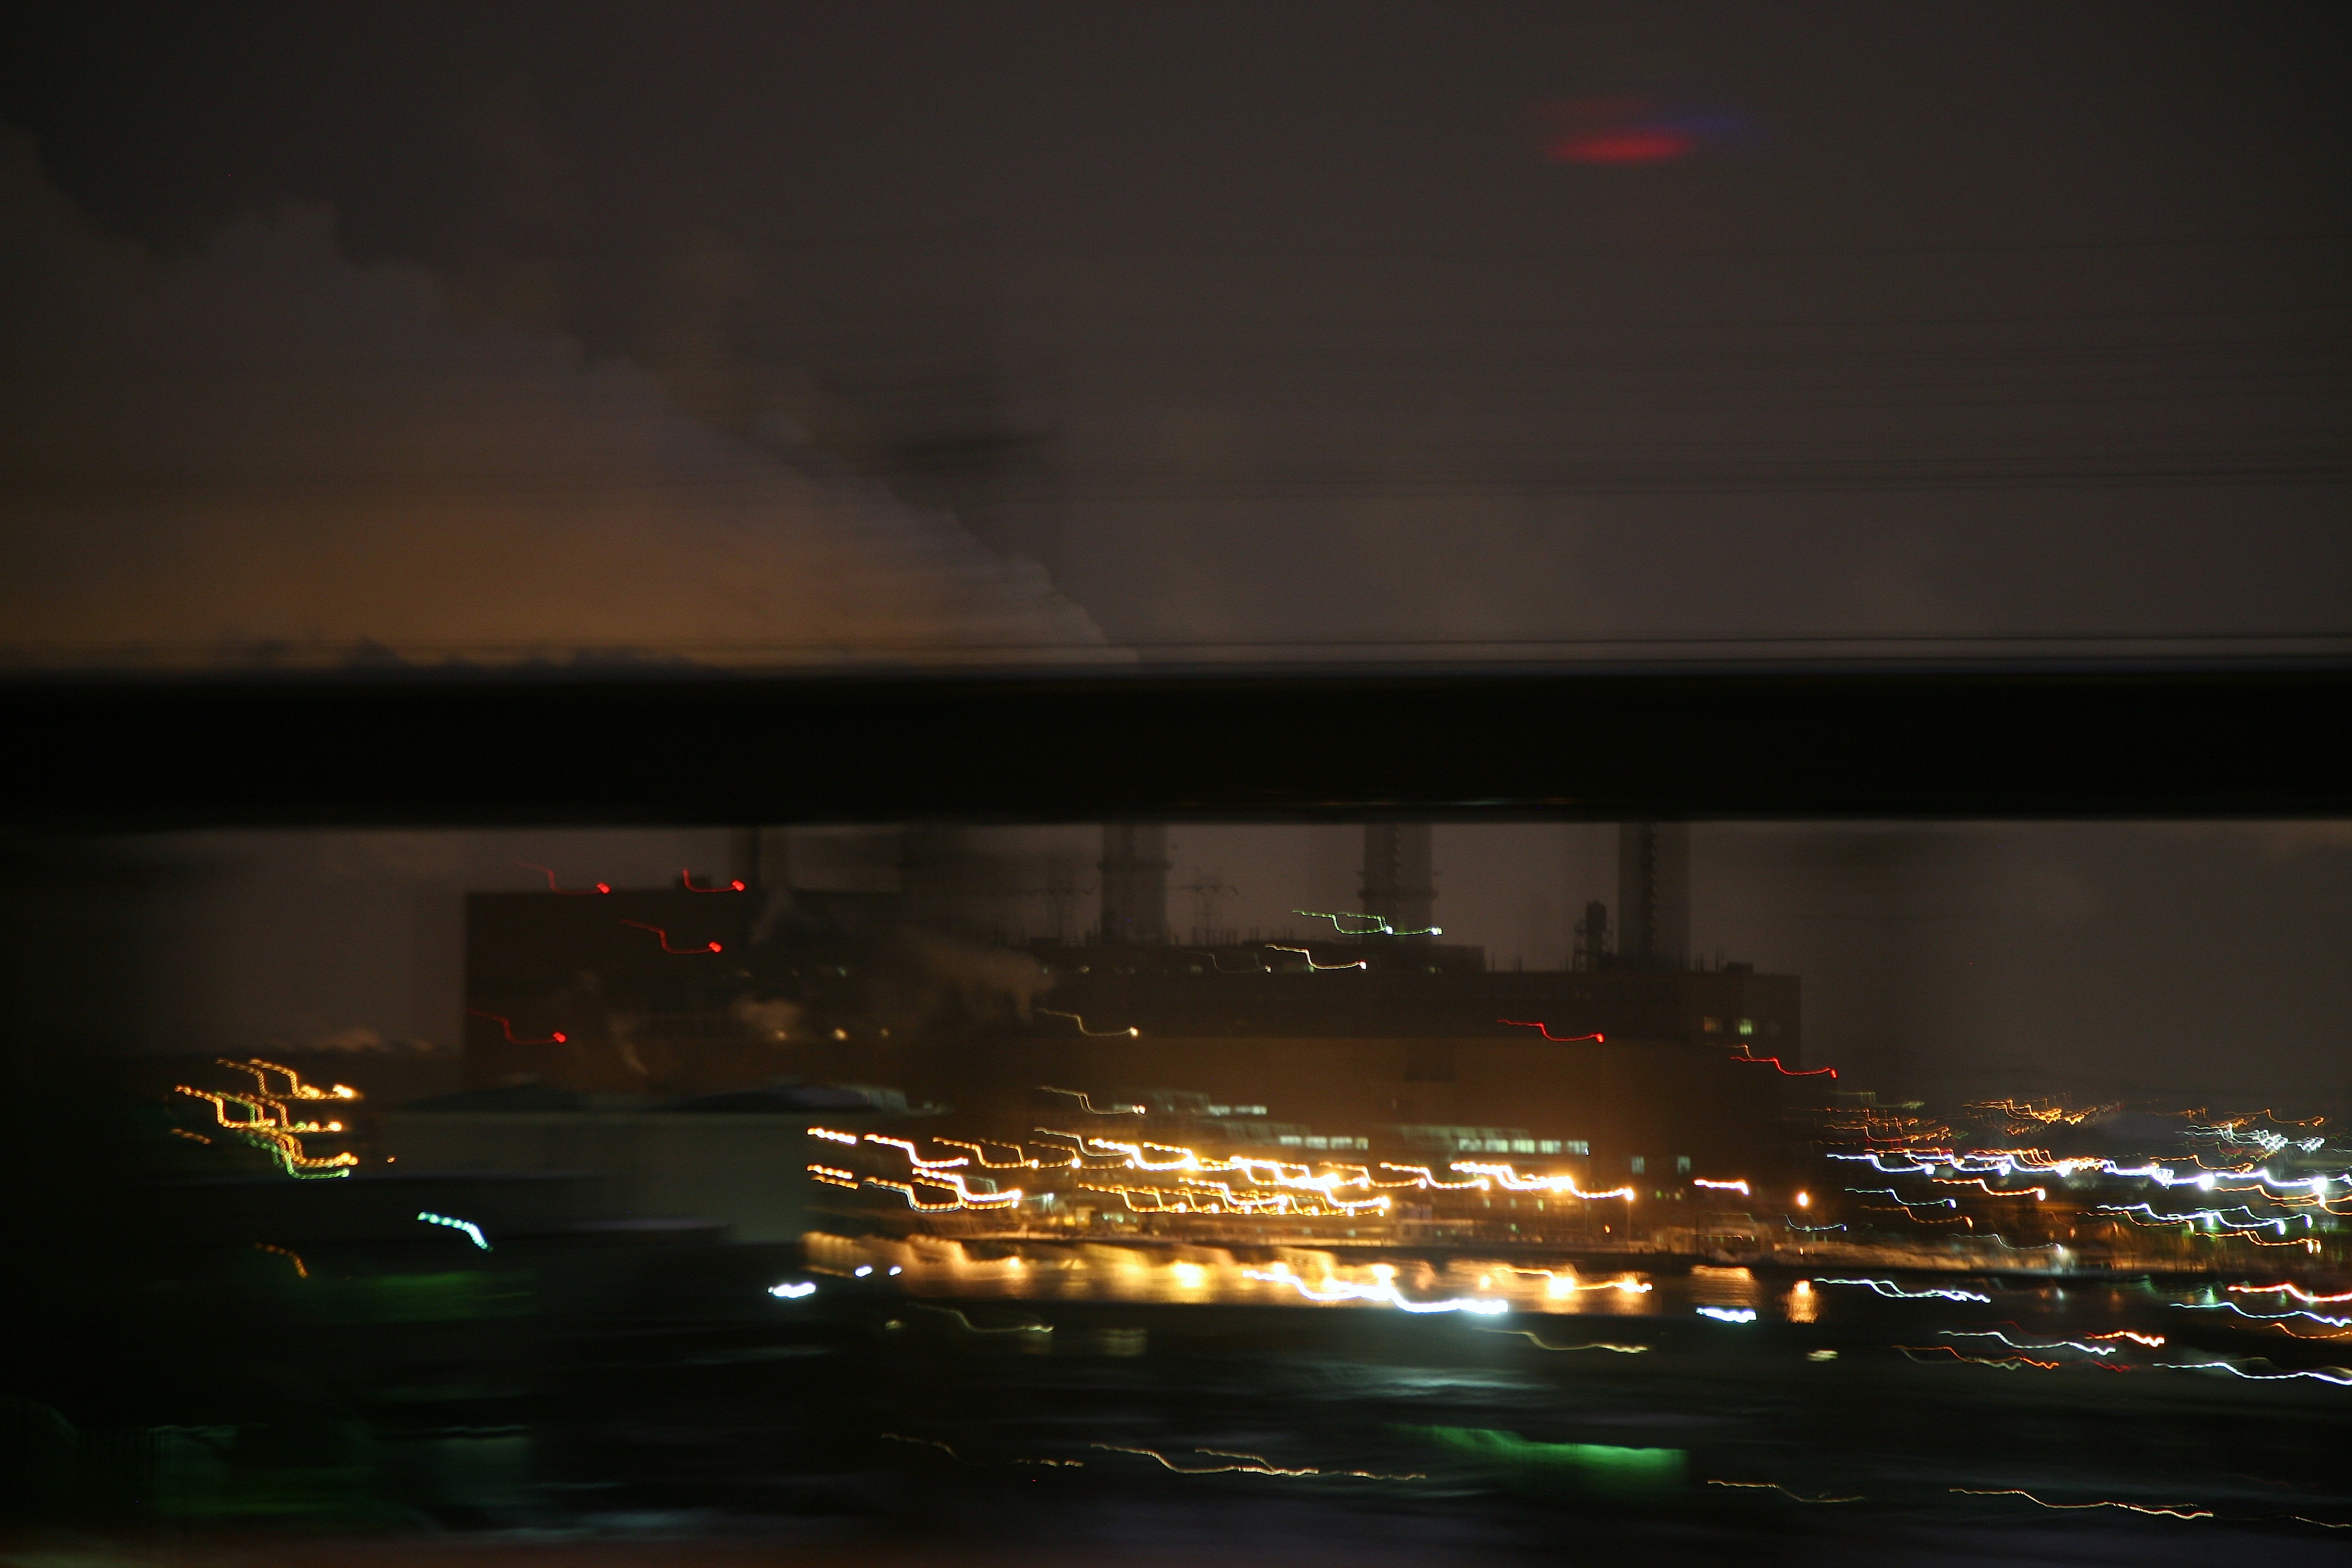
light, night, dusk, evening, reflection, nyc, darkness, lighting, newyork, newyorkcity, ny, interstate, interstate278, triboroughbridge, atmosphere of earth